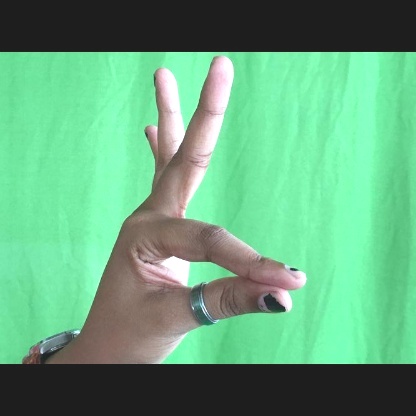
Mudra: Hamsasyam